Saints and Sinners (1916 film)

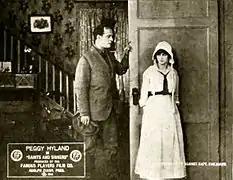
Saints and Sinners

Saints and Sinners is a 1916 American drama silent film directed by James Kirkwood, Sr. and written by Hugh Ford and Henry Arthur Jones. The film stars Estar Banks, Hal Forde, Clarence Handyside, Peggy Hyland, William Lampe and Horace Newman. The film was released on May 25, 1916, by Paramount Pictures.